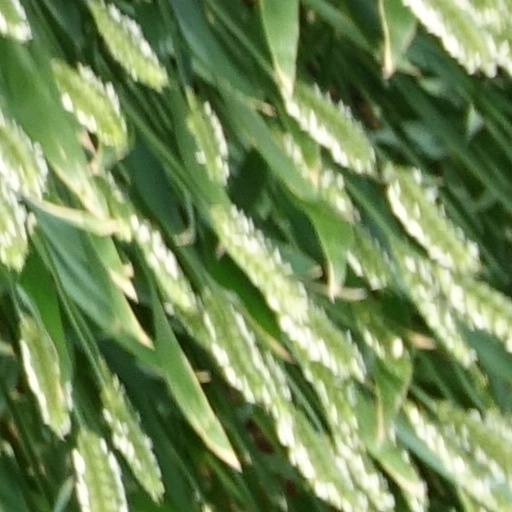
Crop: wheat